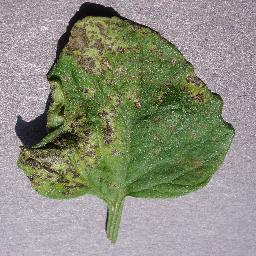
Label: Tomato___Septoria_leaf_spot